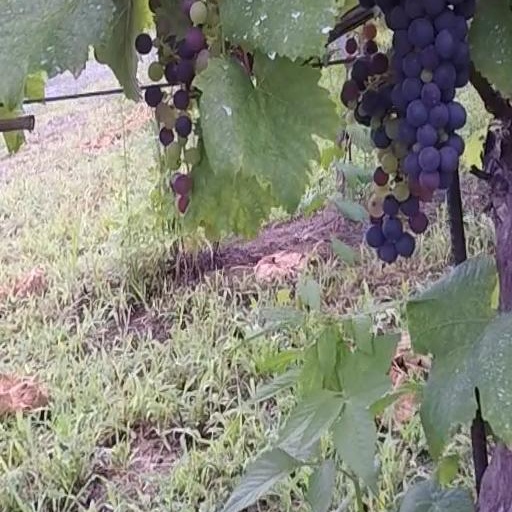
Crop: grape